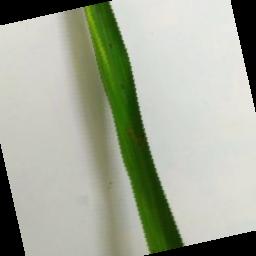
Label: Rice___Leaf_Blast